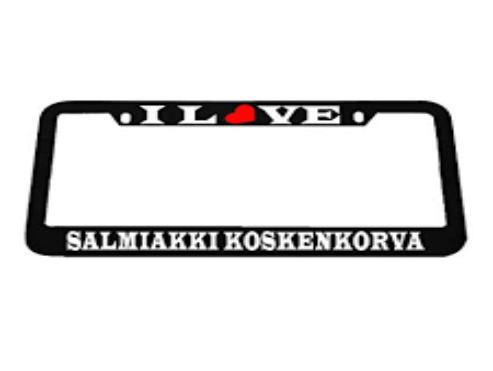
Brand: Koskenkorva
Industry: Food